Hug A Brit

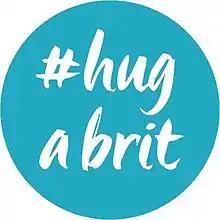
Hug A Brit logo

The Hug A Brit movement was an independent social media campaign around the British EU membership referendum in June 2016.